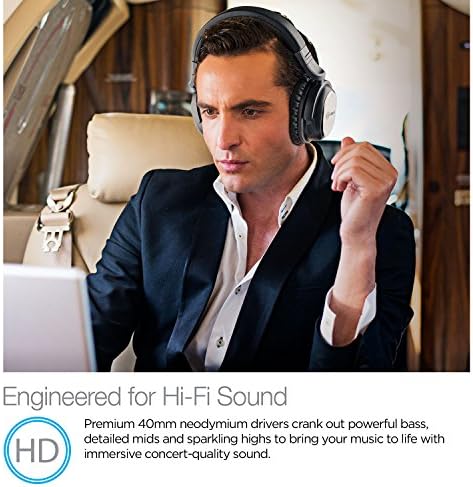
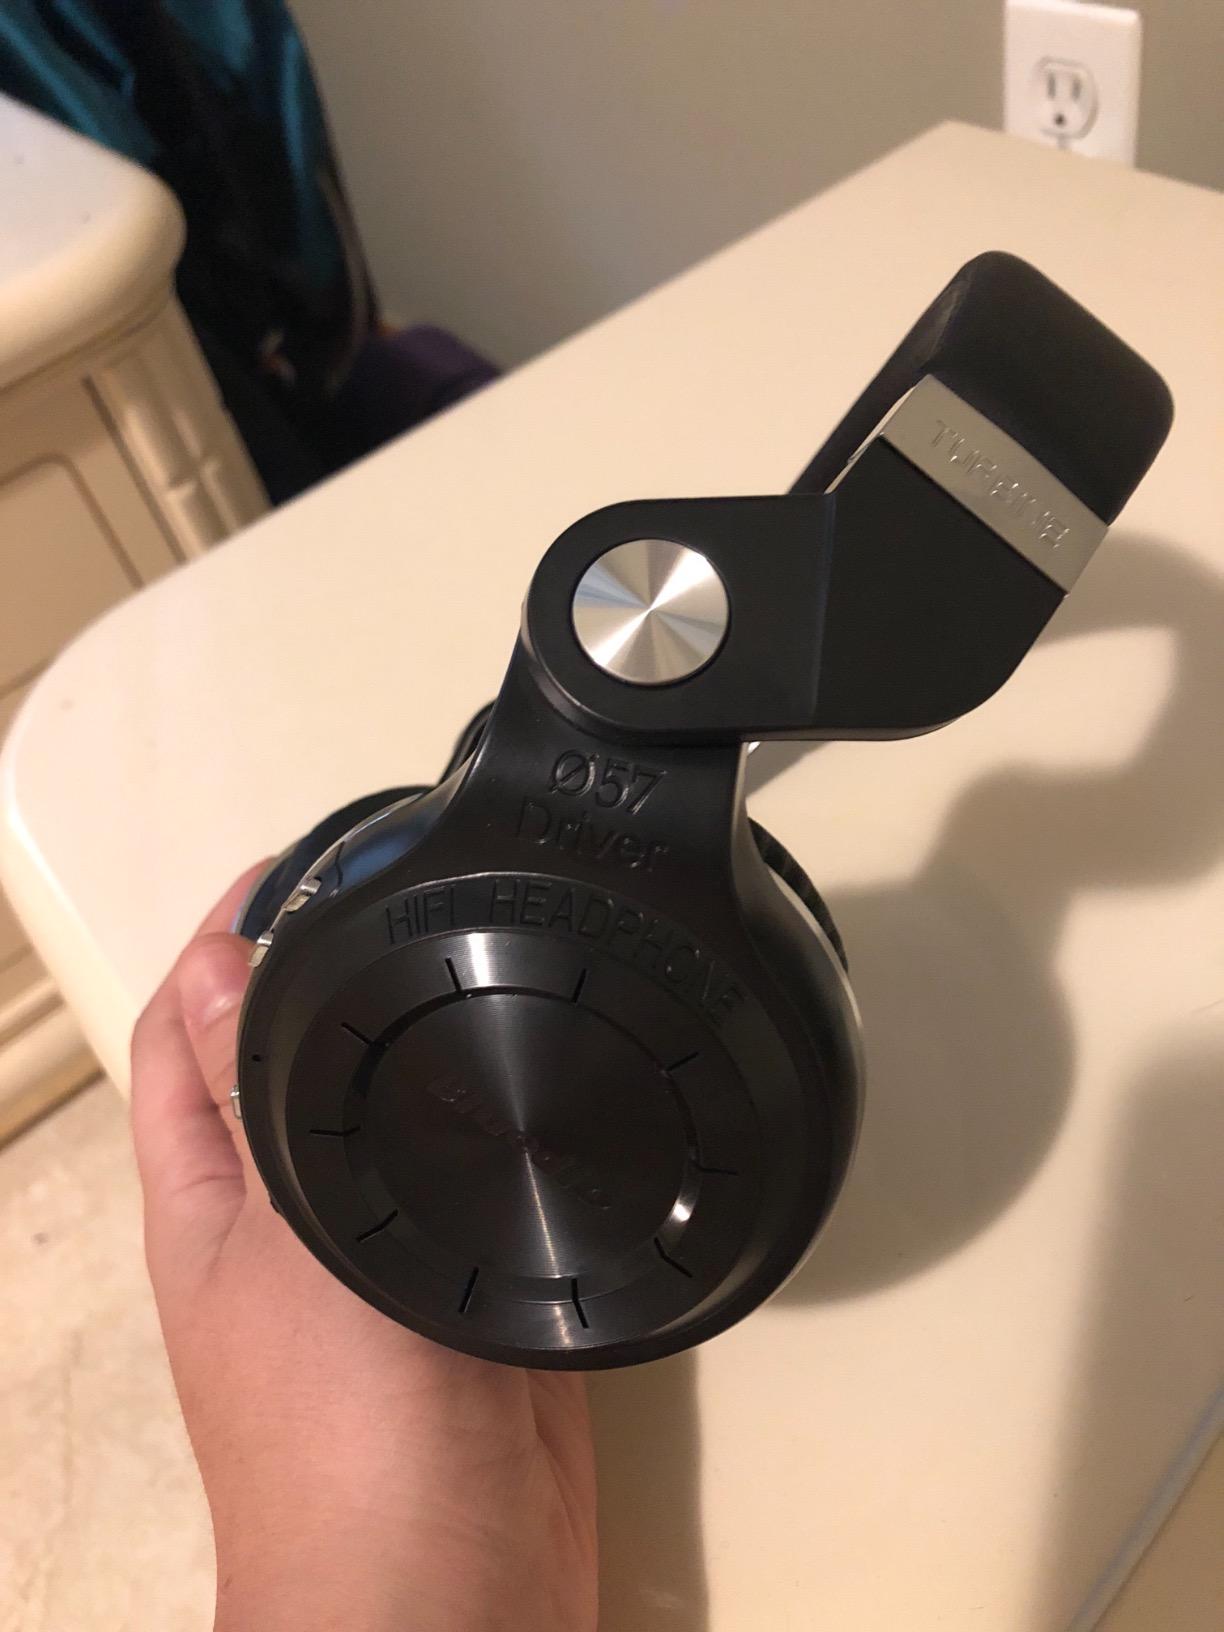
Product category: headphones
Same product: no